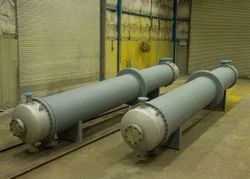
Label: Shell_And_Tube_Heat_Exchanger